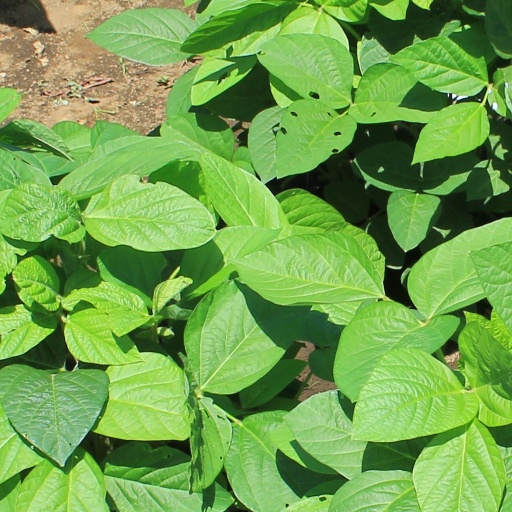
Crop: soybean